Julius Vasterling Building

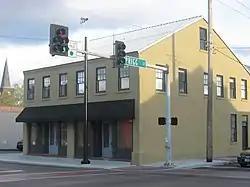
Julius Vasterling Building, April 2013

Julius Vasterling Building, also known as the Seehausen Sanitary Meat Market, is a historic commercial building located at Cape Girardeau, Missouri. It built about 1868, and is a painted brick, two-part commercial block with three storefronts and residential space on the second level. It has a stone foundation and a seamless metal, side gabled roof. An addition was built about 1884 and a section originally built as a dwelling was converted to a storefront in 1925–1927.